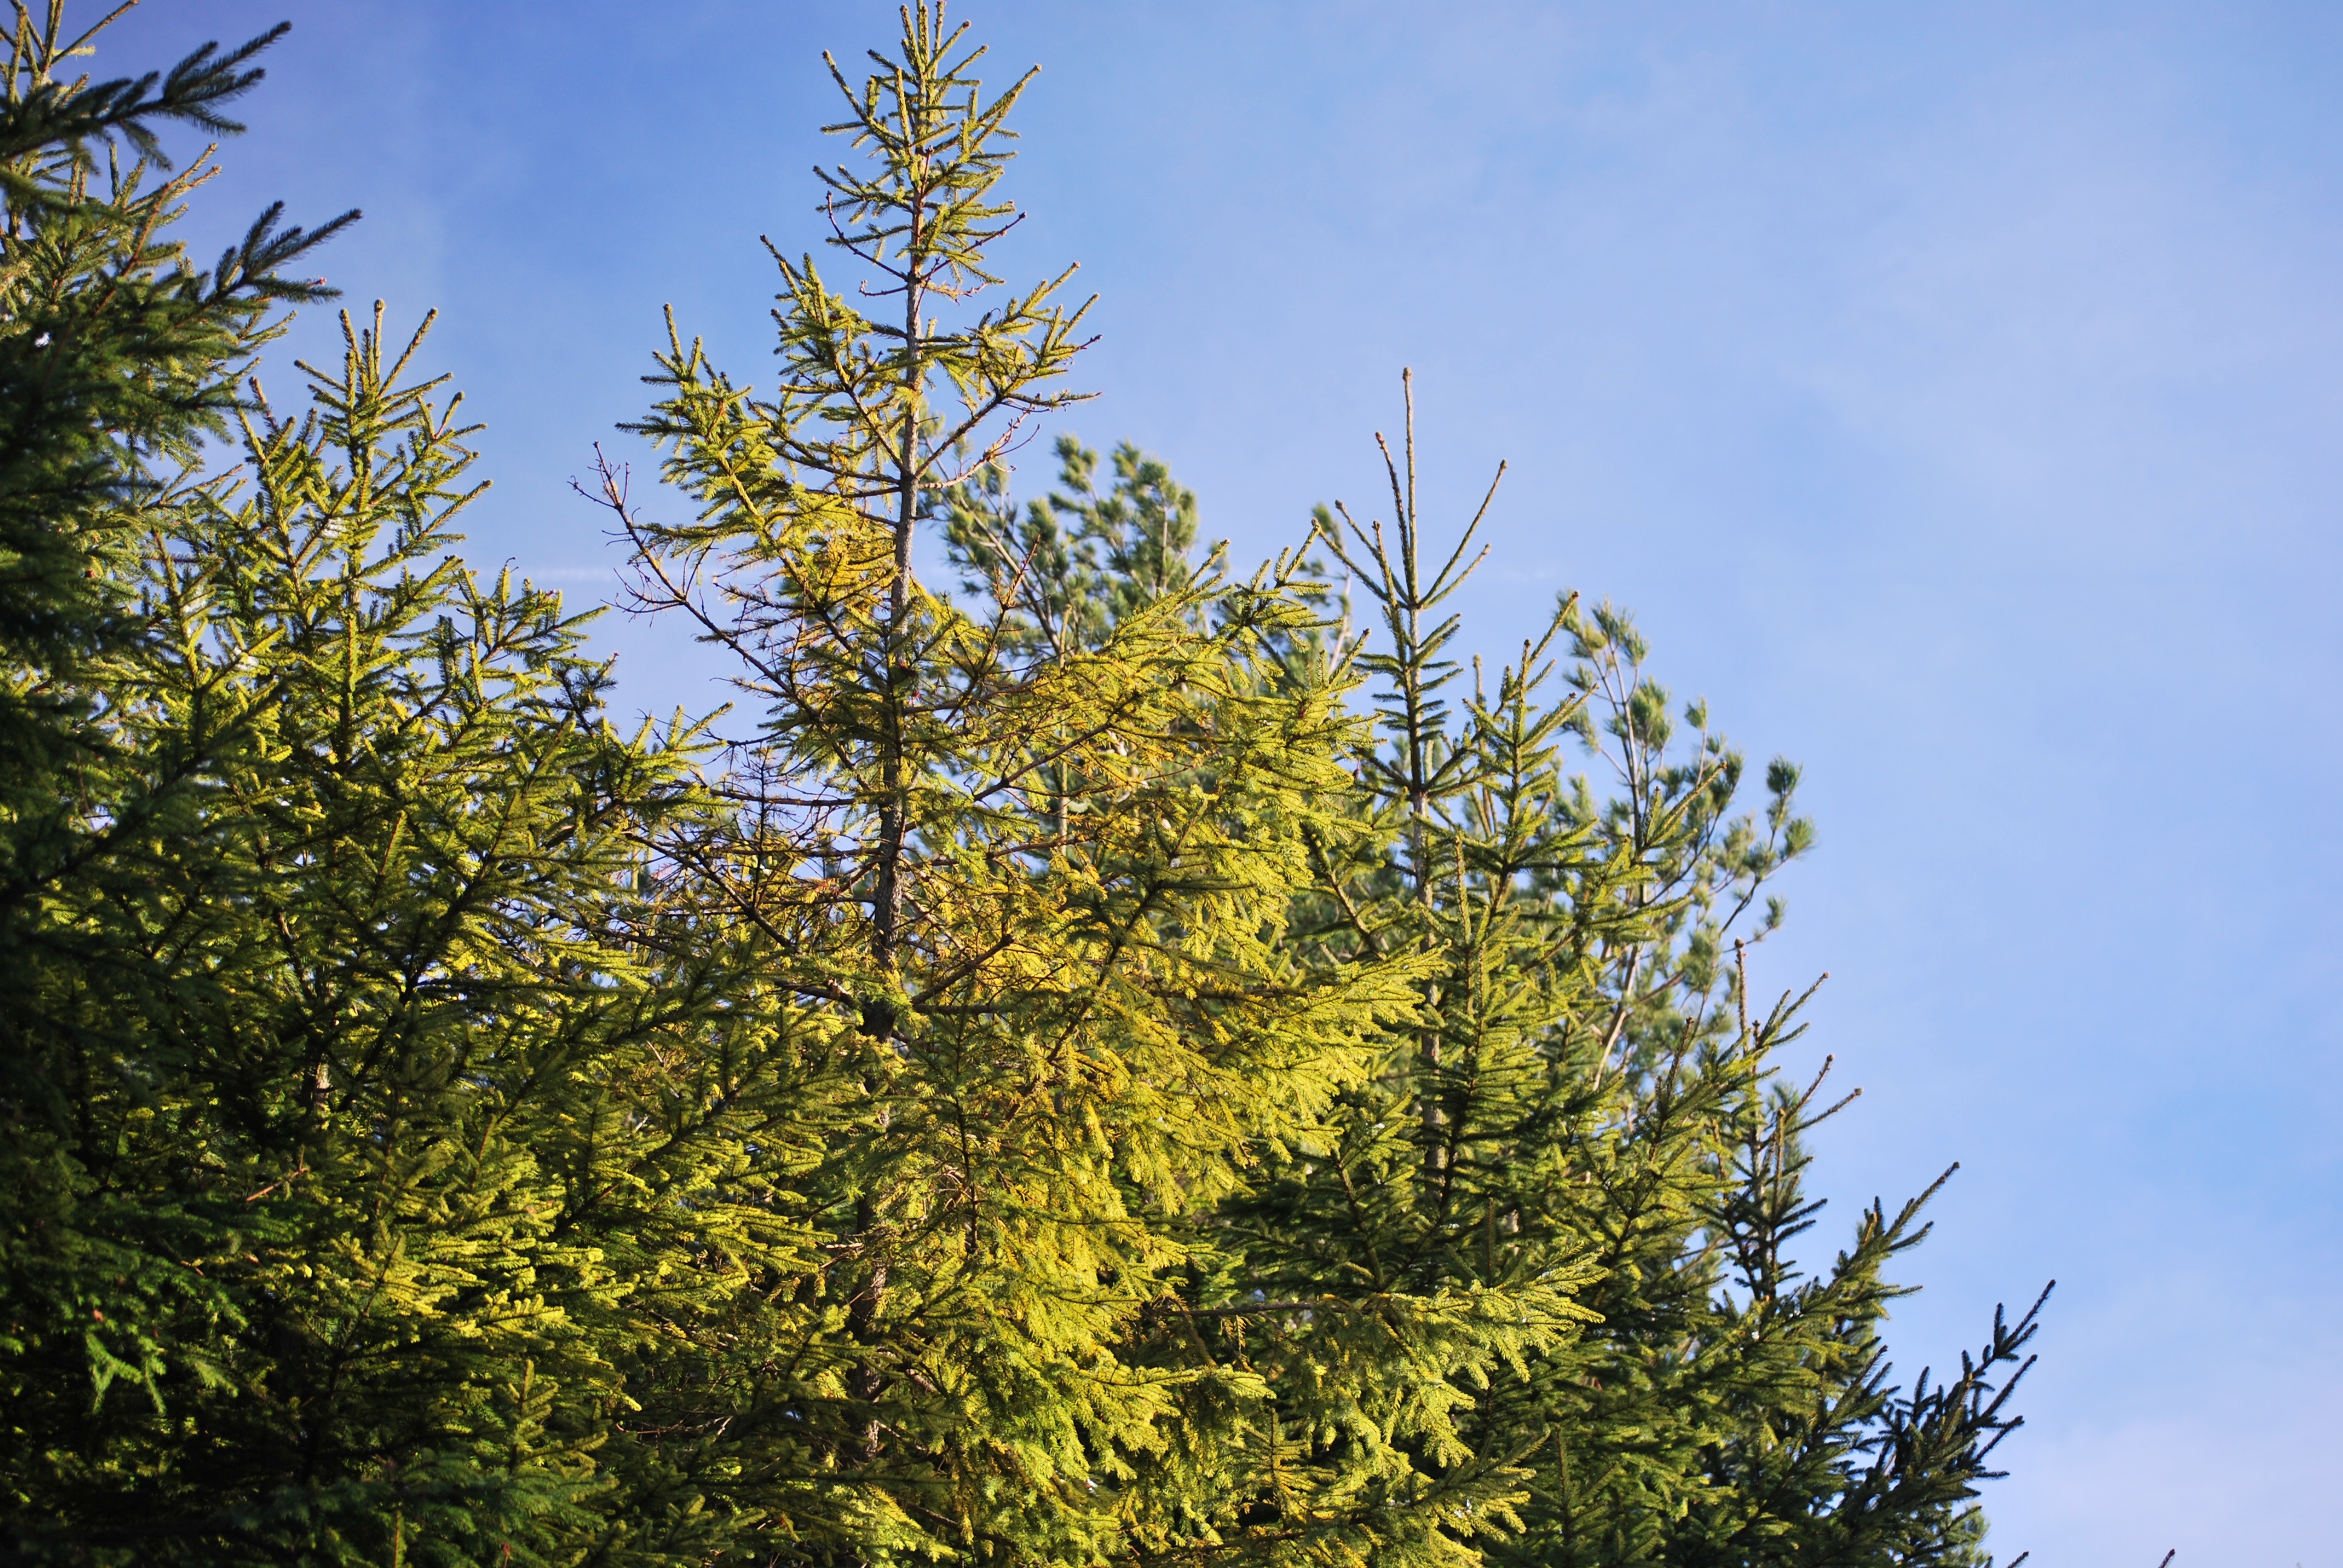
tree, nature, forest, branch, plant, sky, meadow, sunlight, leaf, flower, green, autumn, botany, flora, coniferous, vegetation, shrub, larch, ecosystem, biome, woody plant, land plant